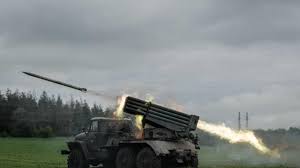
Label: Tornado